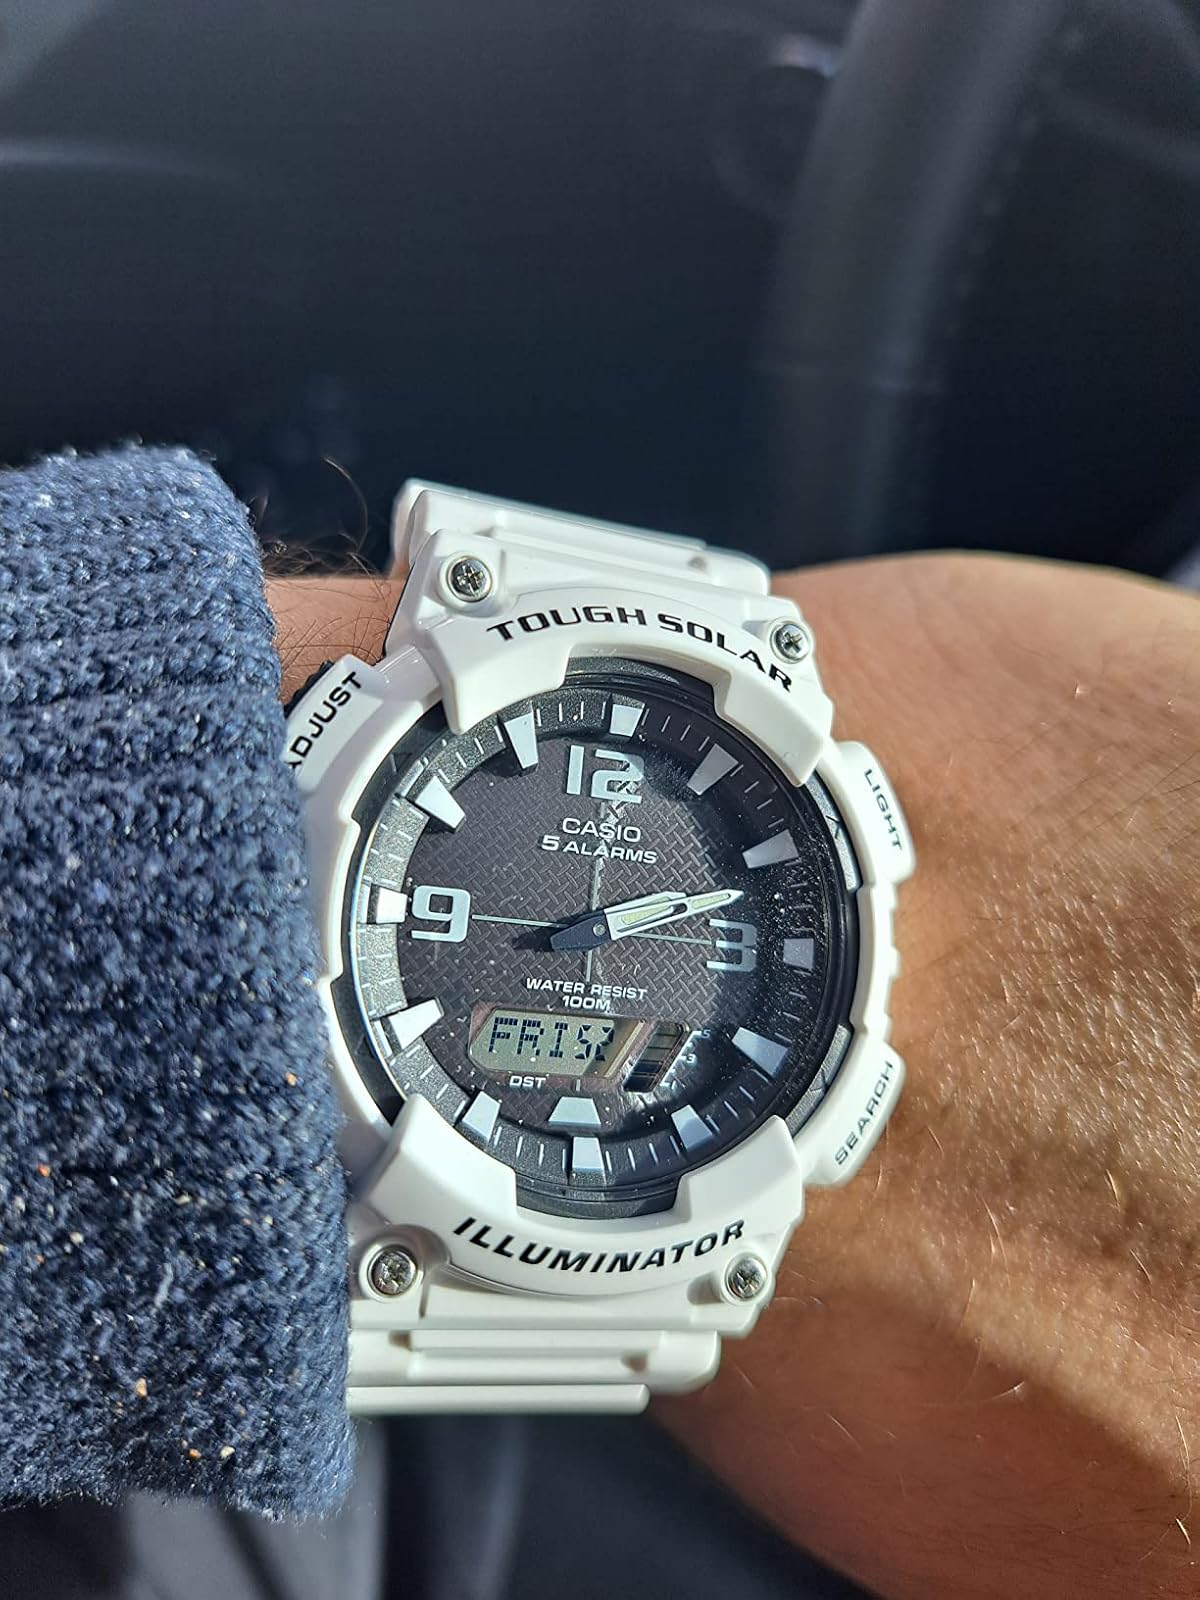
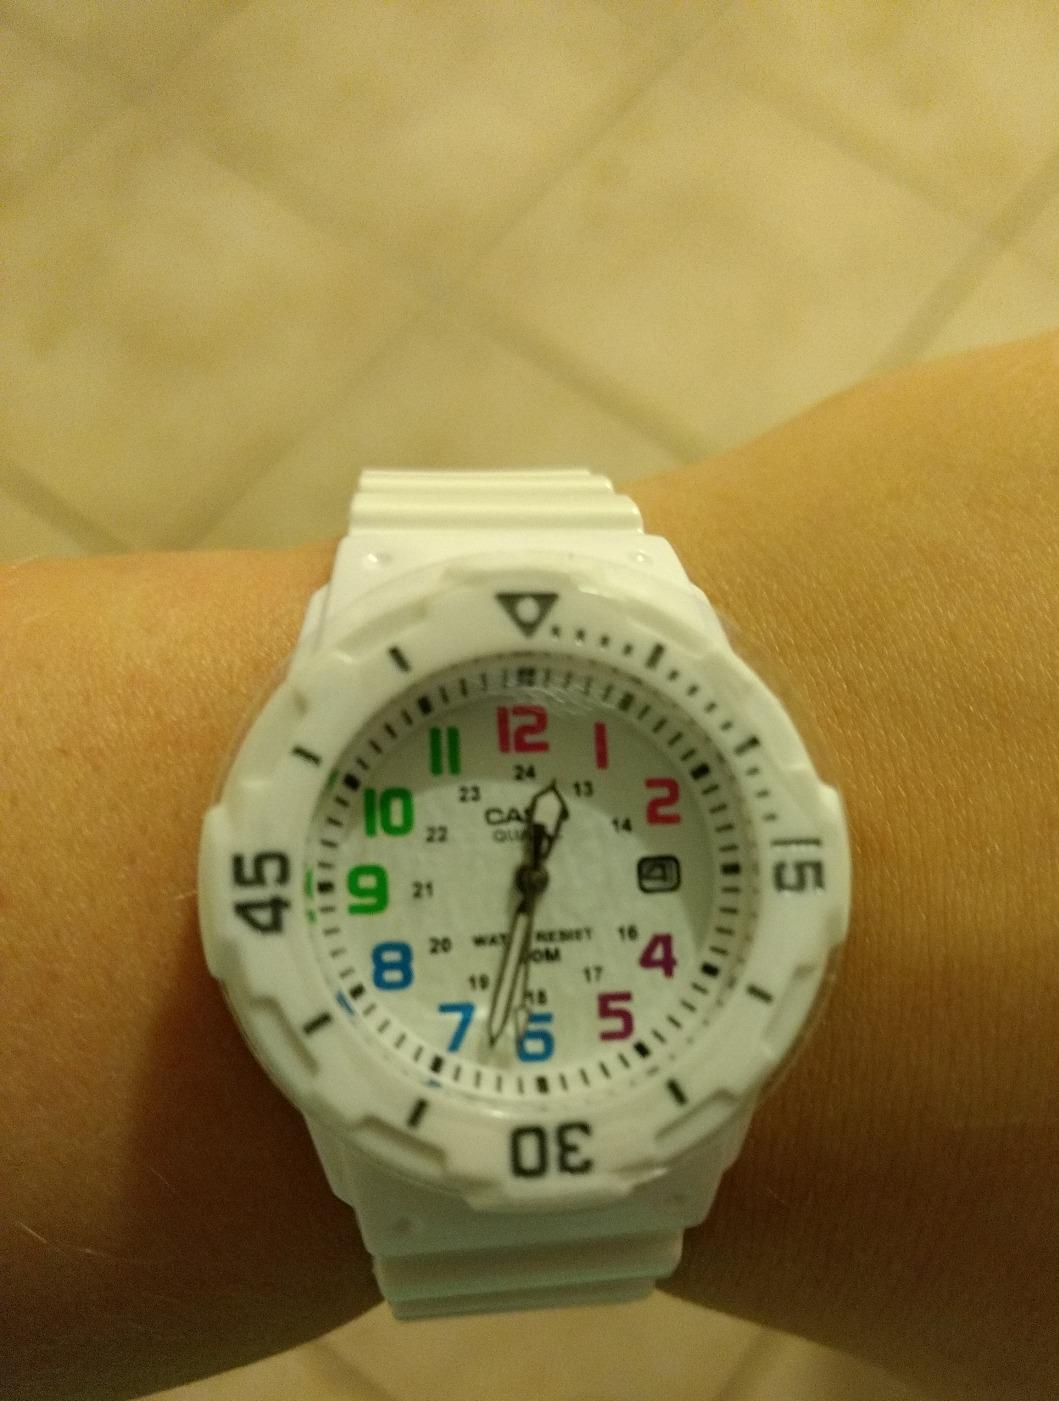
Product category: accessories_watch
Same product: no